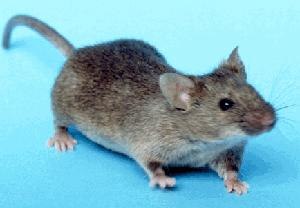
Husmus
Husmusen er en gnaver i musefamilien. Den findes i næsten hele verden, hvor den lever sammen med mennesker i deres huse. Den bruges i laboratorier som forsøgsdyr, og den er også et populært kæledyr. Der findes i Danmark to former af husmus, den lyse husmus og den mørke husmus. De betragtes undertiden som to selvstændige arter, henholdsvis Mus musculus musculus og Mus musculus domesticus.